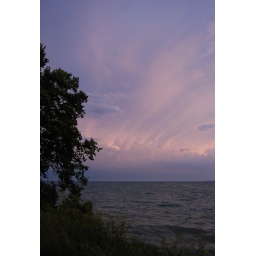
clouds over the lake